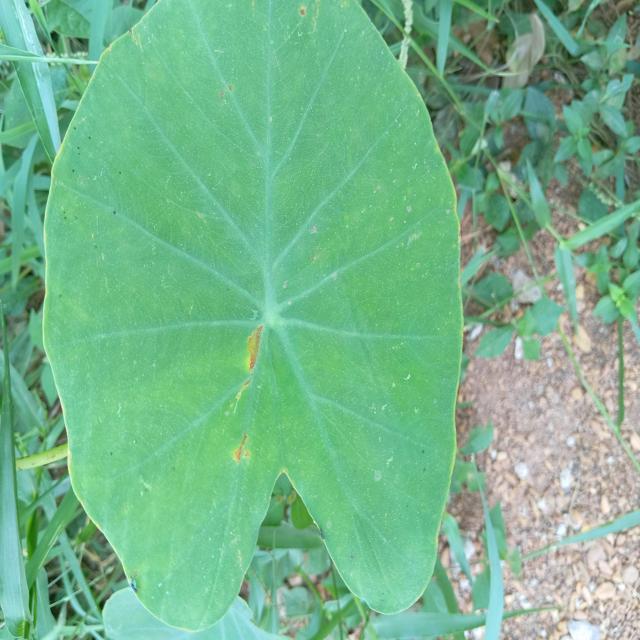
Label: Early_Blight